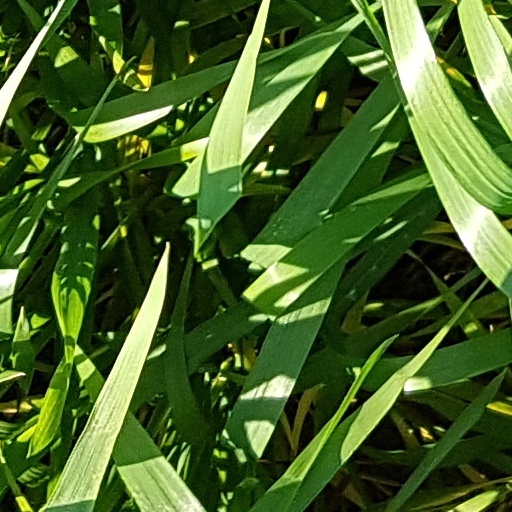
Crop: wheat